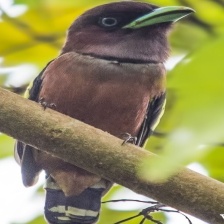
Species: BANDED BROADBILL
Scientific name: EURYLAIMUS JAVANICUS